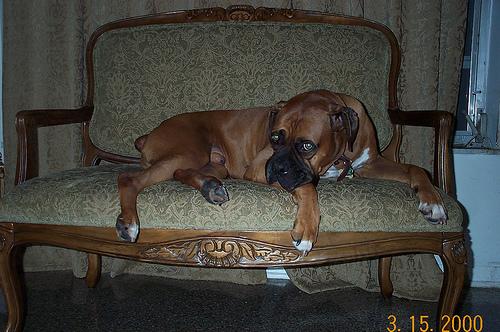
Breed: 225-n000082-boxer